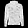
Label: Coat